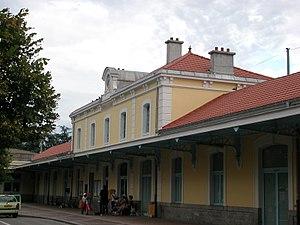
Vue générale de la gare de Thonon-les-Bains.